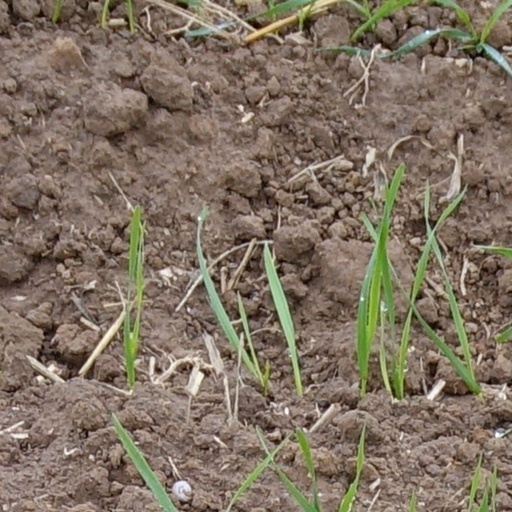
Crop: wheat